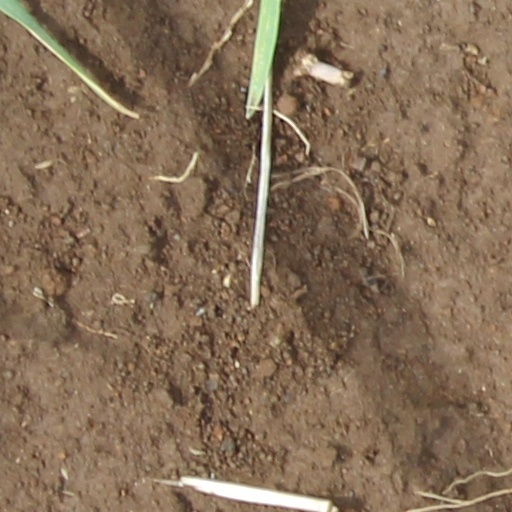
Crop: wheat